Gjøra Chapel

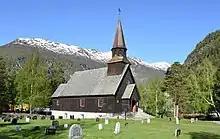
View of the chapel

Gjøra Chapel is a chapel of the Church of Norway in Sunndal Municipality in Møre og Romsdal county, Norway. It is located in the village of Gjøra. It is an annex chapel in the Romfo parish which is part of the Indre Nordmøre prosti (deanery) in the Diocese of Møre. The brown, wooden chapel was built in a long church style in 1935 by the architect Johan Meyer. The chapel seats about 100 people.